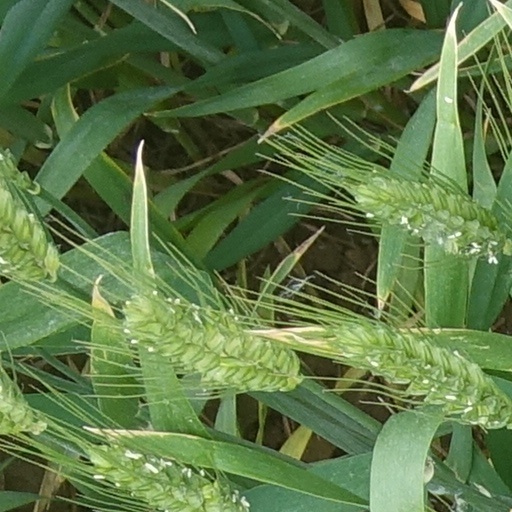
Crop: wheat